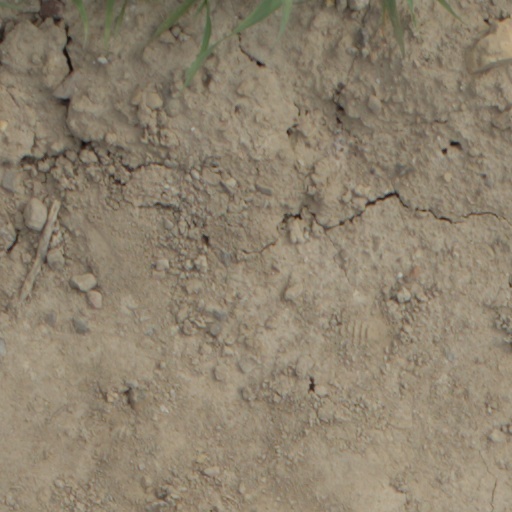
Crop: wheat